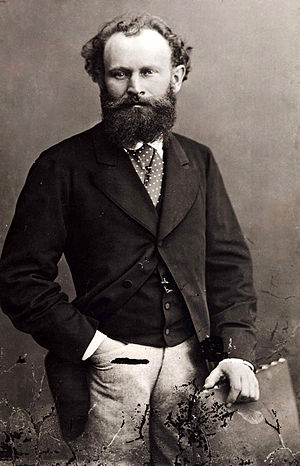
Édouard Manet
Fotografisk portræt taget af ukendt kunstner (ca. 1867-1870)
Édouard Manet var en fransk maler.